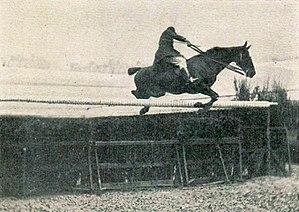
Dominique Maximien Gardères, né le 22 octobre 1856 à Biarritz et mort à une date inconnue, est un cavalier français.
L'équitation est inscrite au programme des Jeux olympiques depuis l'édition de 1900 à Paris avec trois épreuves de sauts. Depuis 1912, ce sport a toujours été présent lors des Jeux olympiques. Cette année-là, les épreuves de dressage et de concours complet font leur apparition ; celles de voltige ne sont disputées que lors des seuls Jeux de 1920. Jusqu'aux Jeux de 1952, seuls les cavaliers militaires et masculins sont autorisés à participer aux compétitions. La mixité s'est établie progressivement entre 1952 et 1964. Depuis cette date, hommes et femmes concourent ensemble sur toutes les épreuves équestres, ce qui en fait la seule discipline totalement mixte au sein des épreuves olympiques. De la fin des années 1950 à la fin des années 1990, les Jeux sont marqués par la domination de certaines nations dans le domaine équestre comme l'Allemagne et les pays anglo-saxons. Avec le début des années 2000, l'équitation s'ouvre à la mondialisation avec la présence aux Jeux de pays jusqu'ici absents de la scène équestre mondiale.
L'équitation fait son apparition pour la première fois lors des Jeux olympiques de 1900. Les épreuves se déroulant dans le cadre de l'Exposition universelle de 1900, cinq épreuves sportives et de présentation sont prévues au programme. Seules les trois épreuves sportives composées du saut d’obstacles, du saut en hauteur et du saut en longueur sont reconnues officiellement par le Comité international olympique. Huit nations participent aux épreuves équestres mais seulement cinq prennent part aux épreuves sportives.